List of people indicted in the International Criminal Court

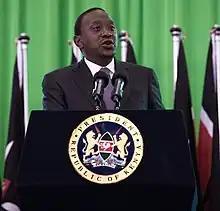
Uhuru Kenyatta in July 2015

Abdel Rahim Hussein was indicted on 1 March 2012 on 13 counts of crimes against humanity and six counts of war crimes with regard to the situation in Darfur, Sudan. As the Minister of the Interior and Special Representative of the President to Darfur, Hussein is alleged to have contributed to the organization and command of government and allied Janjaweed forces in 2003 during the Darfur conflict. Between August 2003 and March 2004 these forces attacked Fur, Masalit, and Zaghawa civilians who were perceived to be loyal to rebel groups such as the Sudan Liberation Movement/Army and the Justice and Equality Movement. Government and Janjaweed forces are alleged to have attacked civilians and pillaged in and around the towns of Arawala, Bindisi, Kodoom, and Mukjar. During the attacks they are accused of persecuting the civilian populations by committing acts of murder, rape, sexual violence, imprisonment, torture, forcible transfer, and other inhumane acts. Hussein continued to play an active role in the Sudanese government (which has refused to cooperate with the Court) where he served as Minister of Defense.